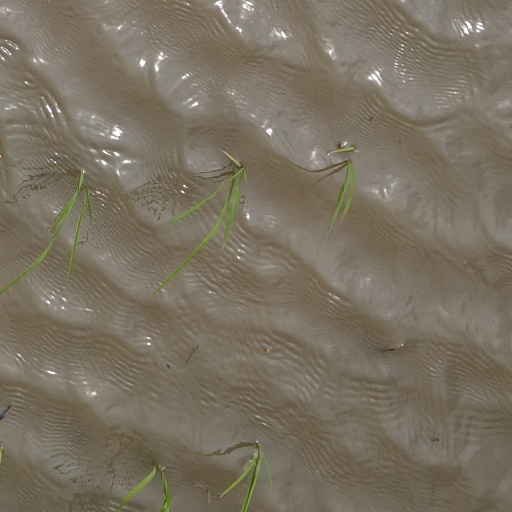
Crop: rice